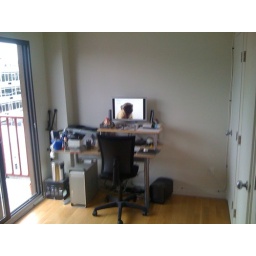
wall area near balcony